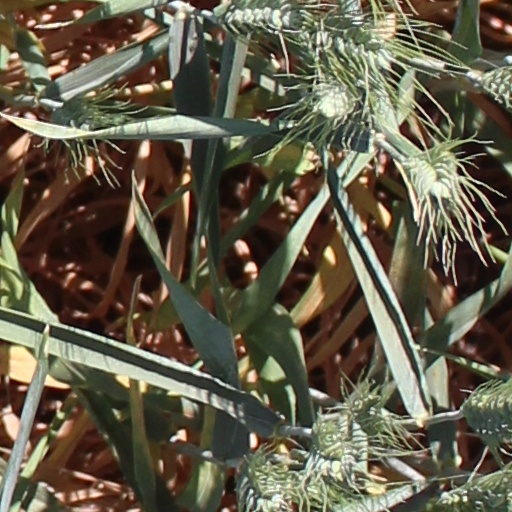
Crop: wheat